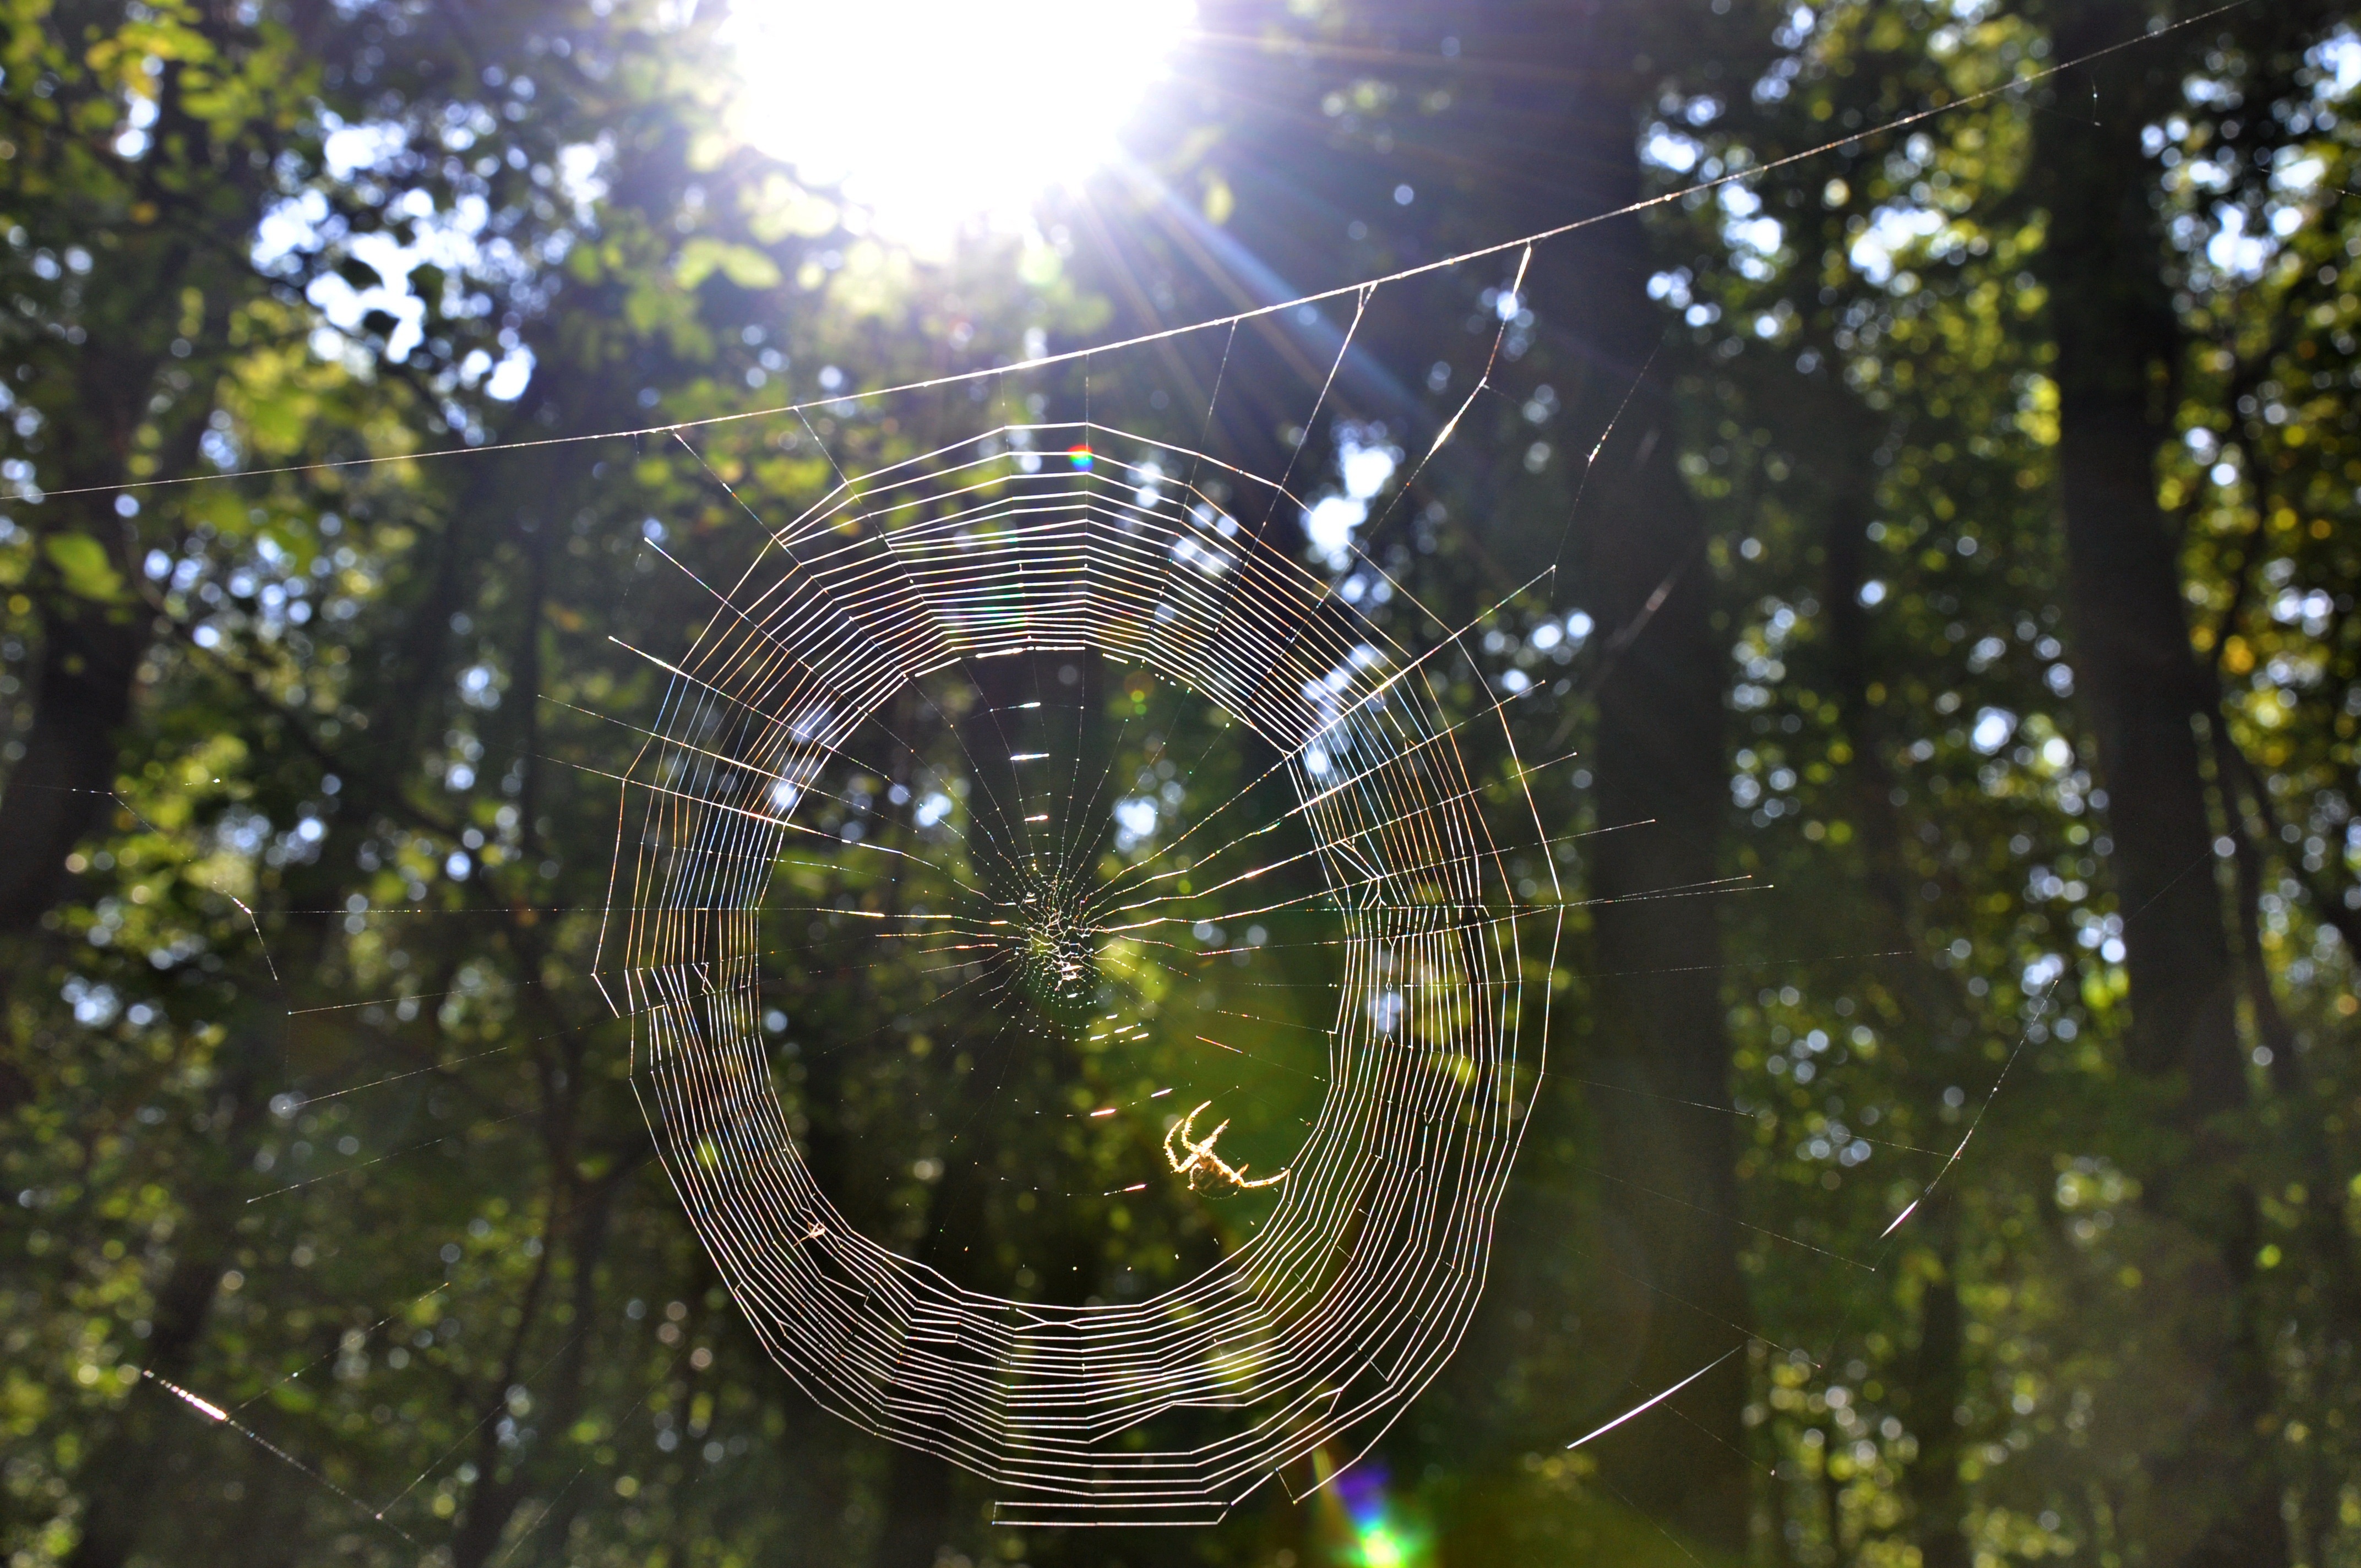
nature, forest, branch, light, sunlight, web, green, autumn, material, invertebrate, spider web, spider, arachnid, outdoor structure